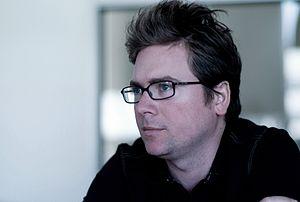
Biz Stone, de son vrai nom Christopher Isaac Stone est né le 10 mars 1974. Il est notamment connu pour être le cofondateur et le directeur artistique du site de microblogging Twitter. Il a également aidé à créer et lancer Xanga, Blogger, Odeo et Obvious en Juin 2011 avec ses collaborateurs de longue date Evan Williams et Jason Goldman. Leur but était de se concentrer sur la création de systèmes qui aideraient les personnes à travailler ensemble pour améliorer le monde. Biz Stone est actuellement Directeur Artistique chez Obvious.